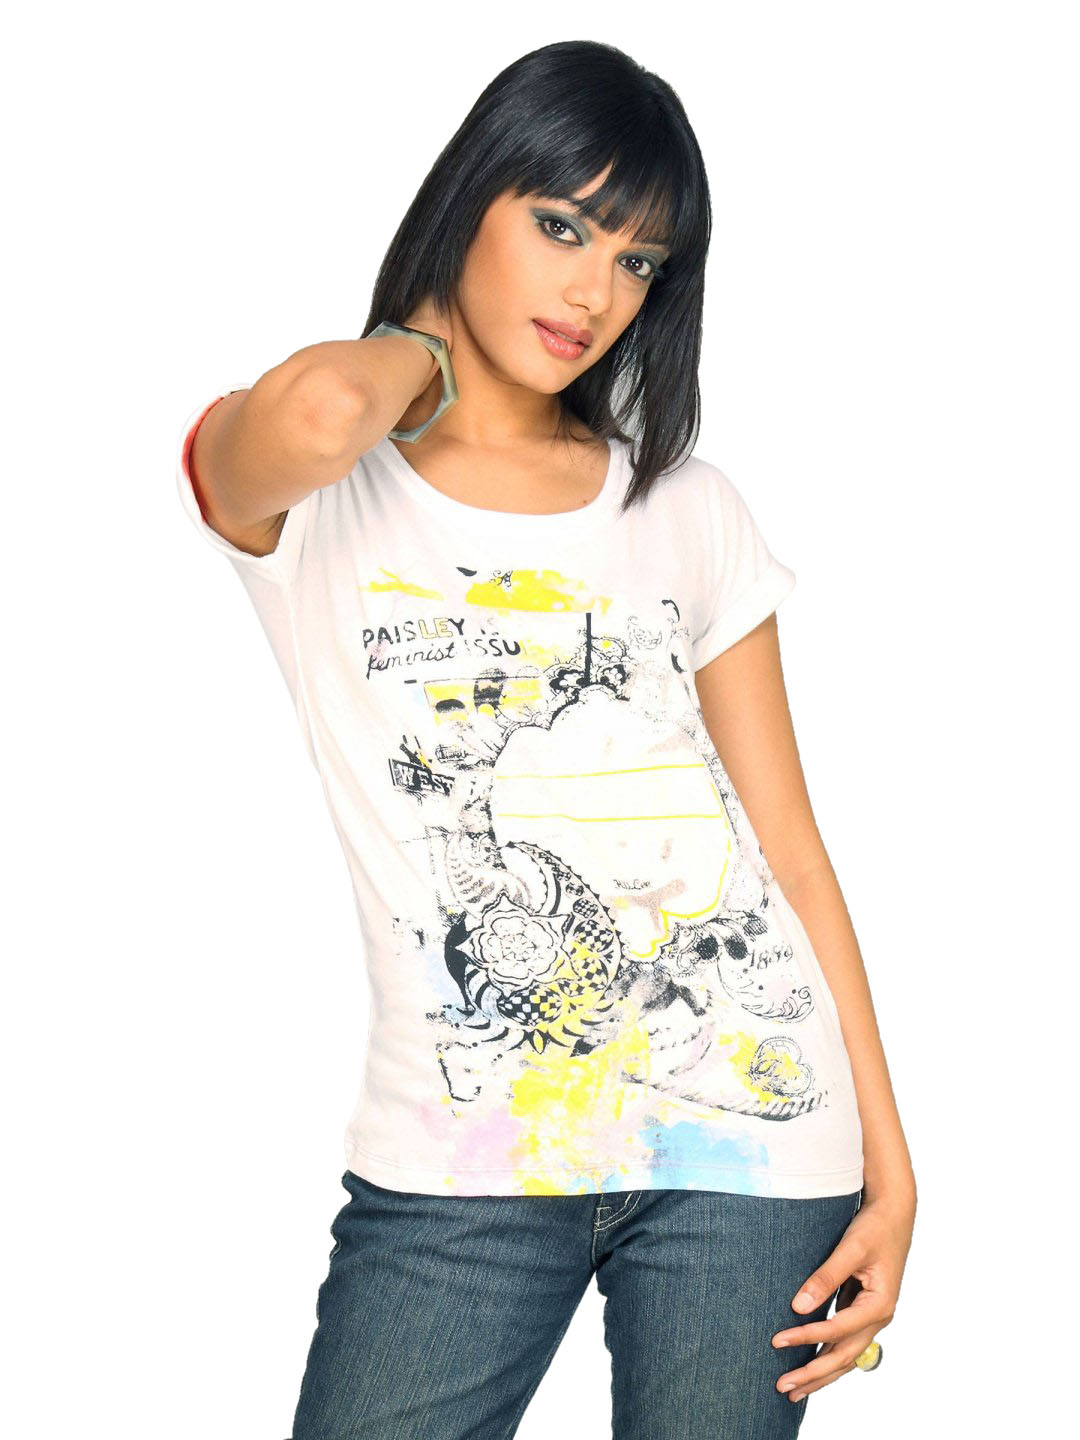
Lee Women's Caroline White T-shirt
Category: Apparel / Topwear / Tshirts
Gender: Women
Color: White
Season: Summer 2011
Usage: Casual